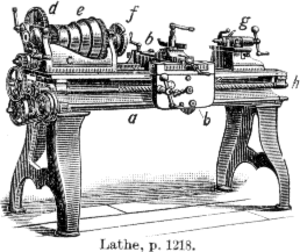
Den industrielle revolution / Opfindelser / Teknologiske fremskridt i Storbritannien / Maskinværktøjer
Drejebænk fra 1911, en værktøjsmaskine, som kunne lave andre maskiner.
Den industrielle revolution var en periode fra omkring 1760 til et tidspunkt mellem 1820 og 1840, hvor store ændringer inden for landbrug, masseproduktion, minedrift og transport havde en dybtgående betydning for socioøkonomiske og kulturelle forhold i Storbritannien. Ændringerne spredte sig senere til hele Europa, Nordamerika og til sidst til resten af verden. Den industrielle revolution udgjorde et vendepunkt for menneskehedens samfund; Næsten alle aspekter af dagligdagen blev med tiden påvirket på den ene eller anden måde.